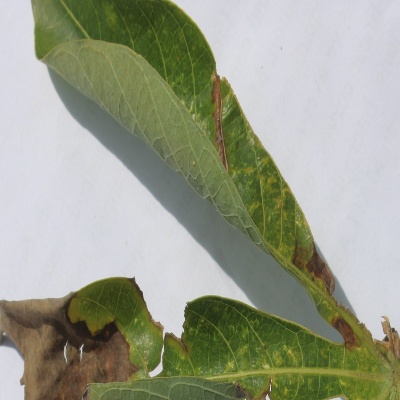
Crop: Cassava
Condition: bacterial blight